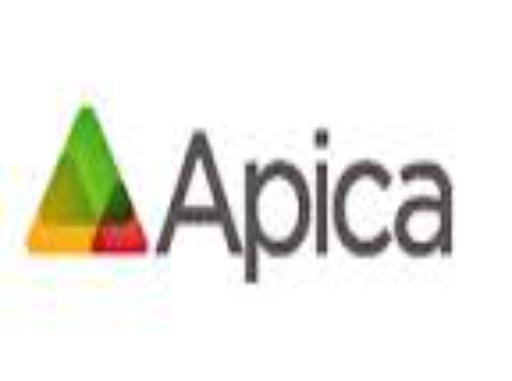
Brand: apica
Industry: Necessities